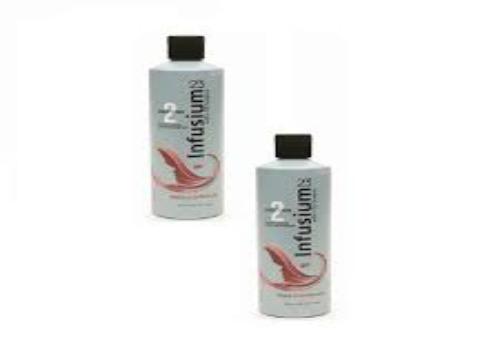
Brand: Infusium 23
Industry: Necessities